Joe Shaw (footballer, born 1928)

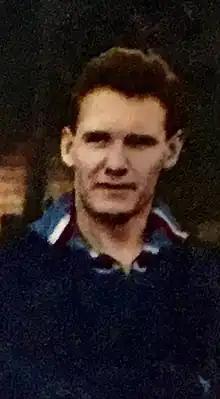
Shaw lining up for England in 1959

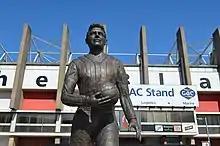
Statue of Shaw outside Bramall Lane, 2012

Joseph Shaw (23 June 1928 – 18 November 2007) was an English footballer who played for Sheffield United between 1945 and 1966. He also worked as a manager, being in charge of York City from 1967 to 1968 and Chesterfield from 1973 to 1976.